A Little Night Music

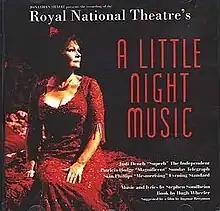
Cast recording of 1995 National Theatre revival starring Judi Dench

In addition to the original Broadway and London cast recordings, and the motion picture soundtrack (no longer available), there are recordings of the 1990 studio cast, the 1995 Royal National Theatre revival (starring Judi Dench), and the 2001 Barcelona cast recording sung in Catalan. In 1997 an all-jazz version of the score was recorded by Terry Trotter.